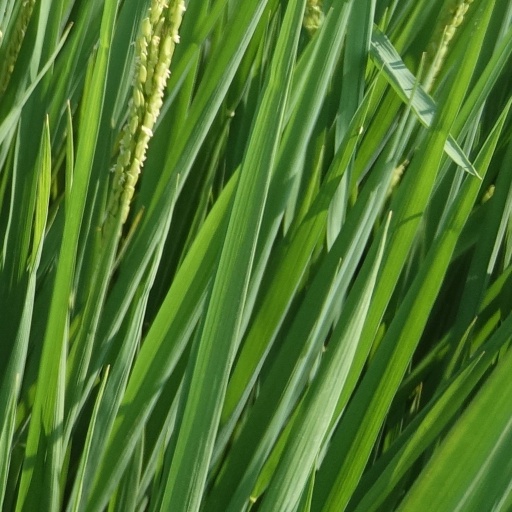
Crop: rice